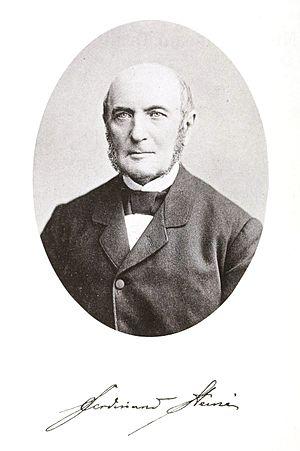
Ferdinand Heine est un collectionneur allemand.